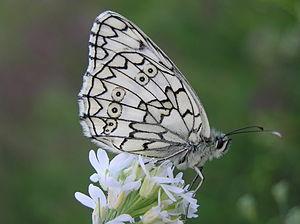
L'Échiquier de Russie ou Échiquier d'Esper est une espèce d'insectes lépidoptères appartenant à la famille des Nymphalidae, à la sous-famille des Satyrinae et au genre Melanargia.